Raymond Dabb Yelland

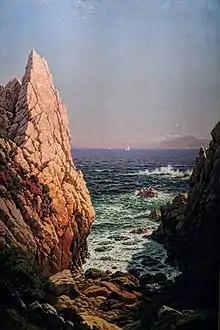
Yelland's "Glimpse of Monterey Bay", 1879

Raymond Dabb Yelland (1848–1900) was an American landscape painter and art instructor. Born Raymond Dabb in London, he came to the United States in 1850 as a young child, and was raised in Union, New Jersey, and later lived in neighboring Elizabeth, New Jersey. He served in the Union Army during the Civil War.